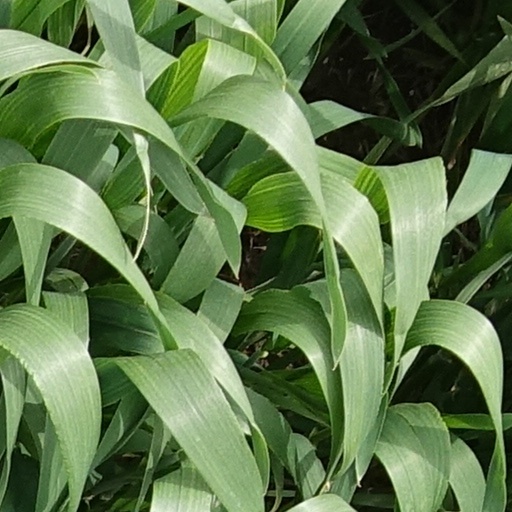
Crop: wheat